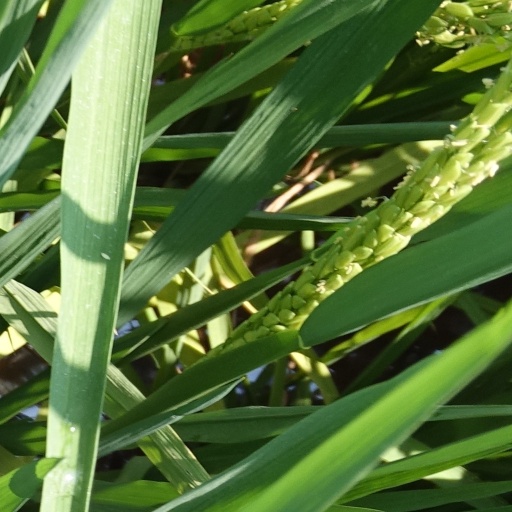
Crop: rice